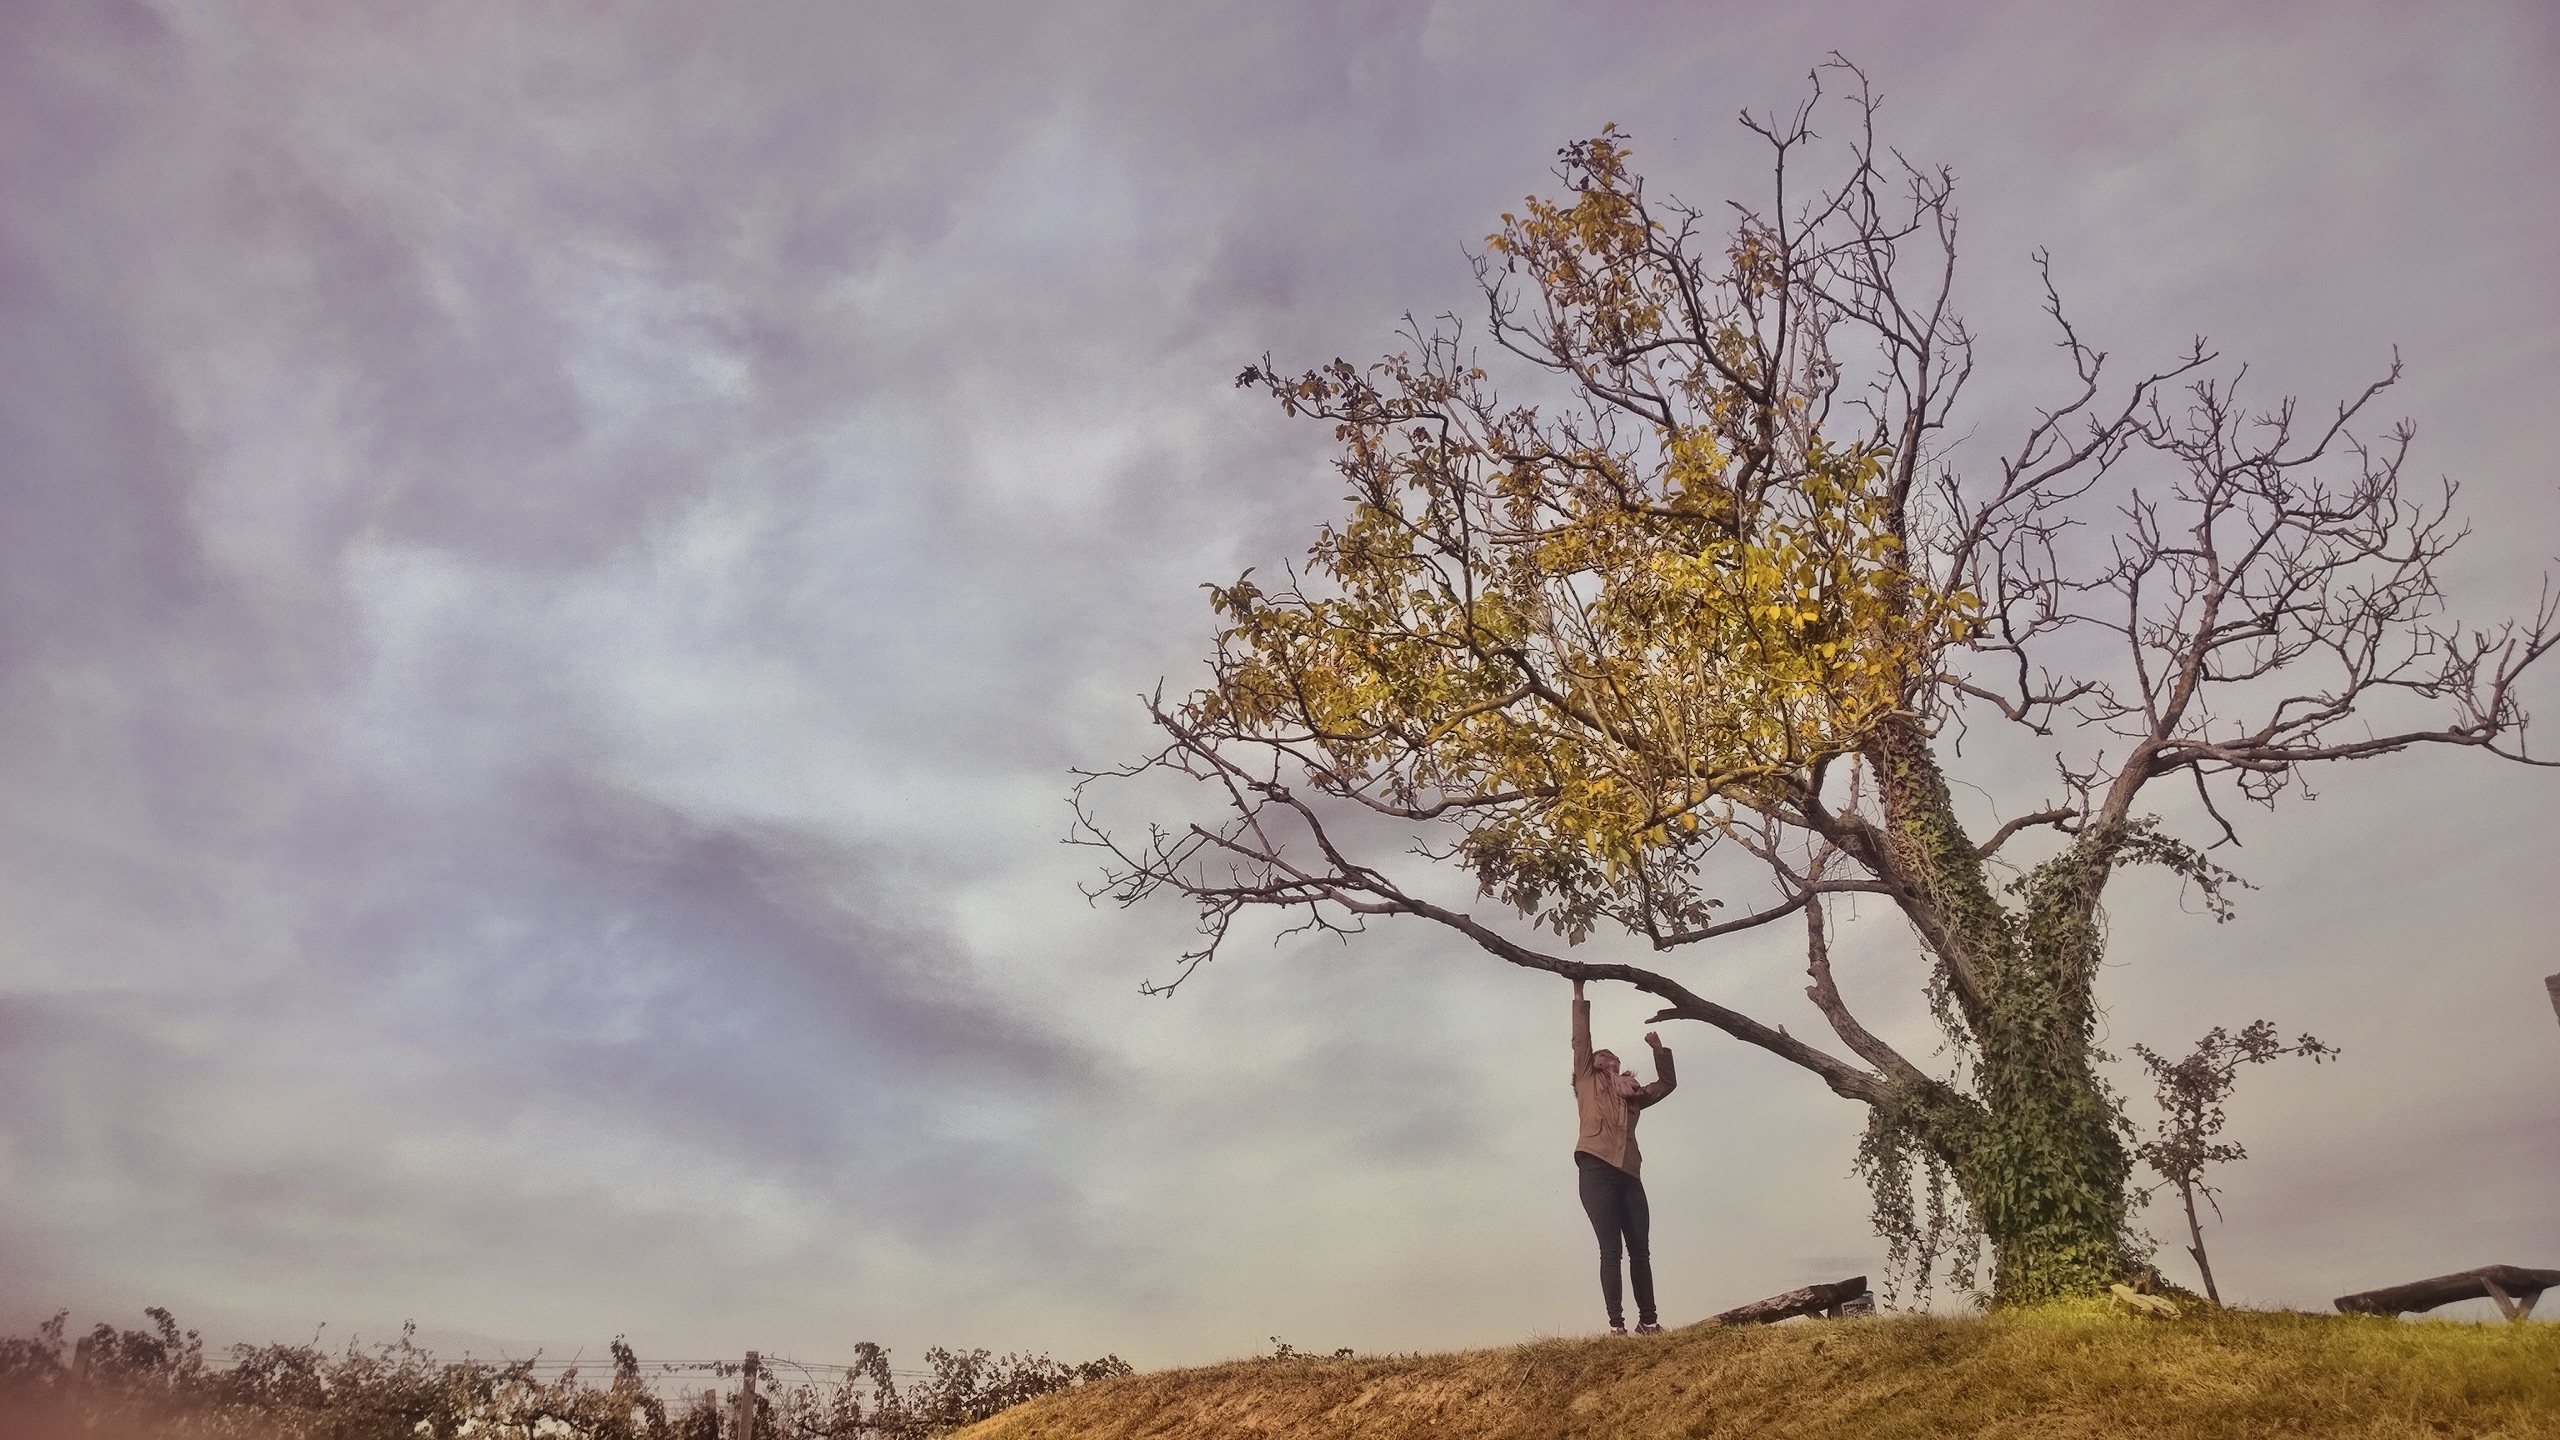
landscape, tree, nature, grass, branch, cloud, plant, sky, sunlight, morning, leaf, flower, wind, autumn, season, savanna, rural area, atmospheric phenomenon, woody plant